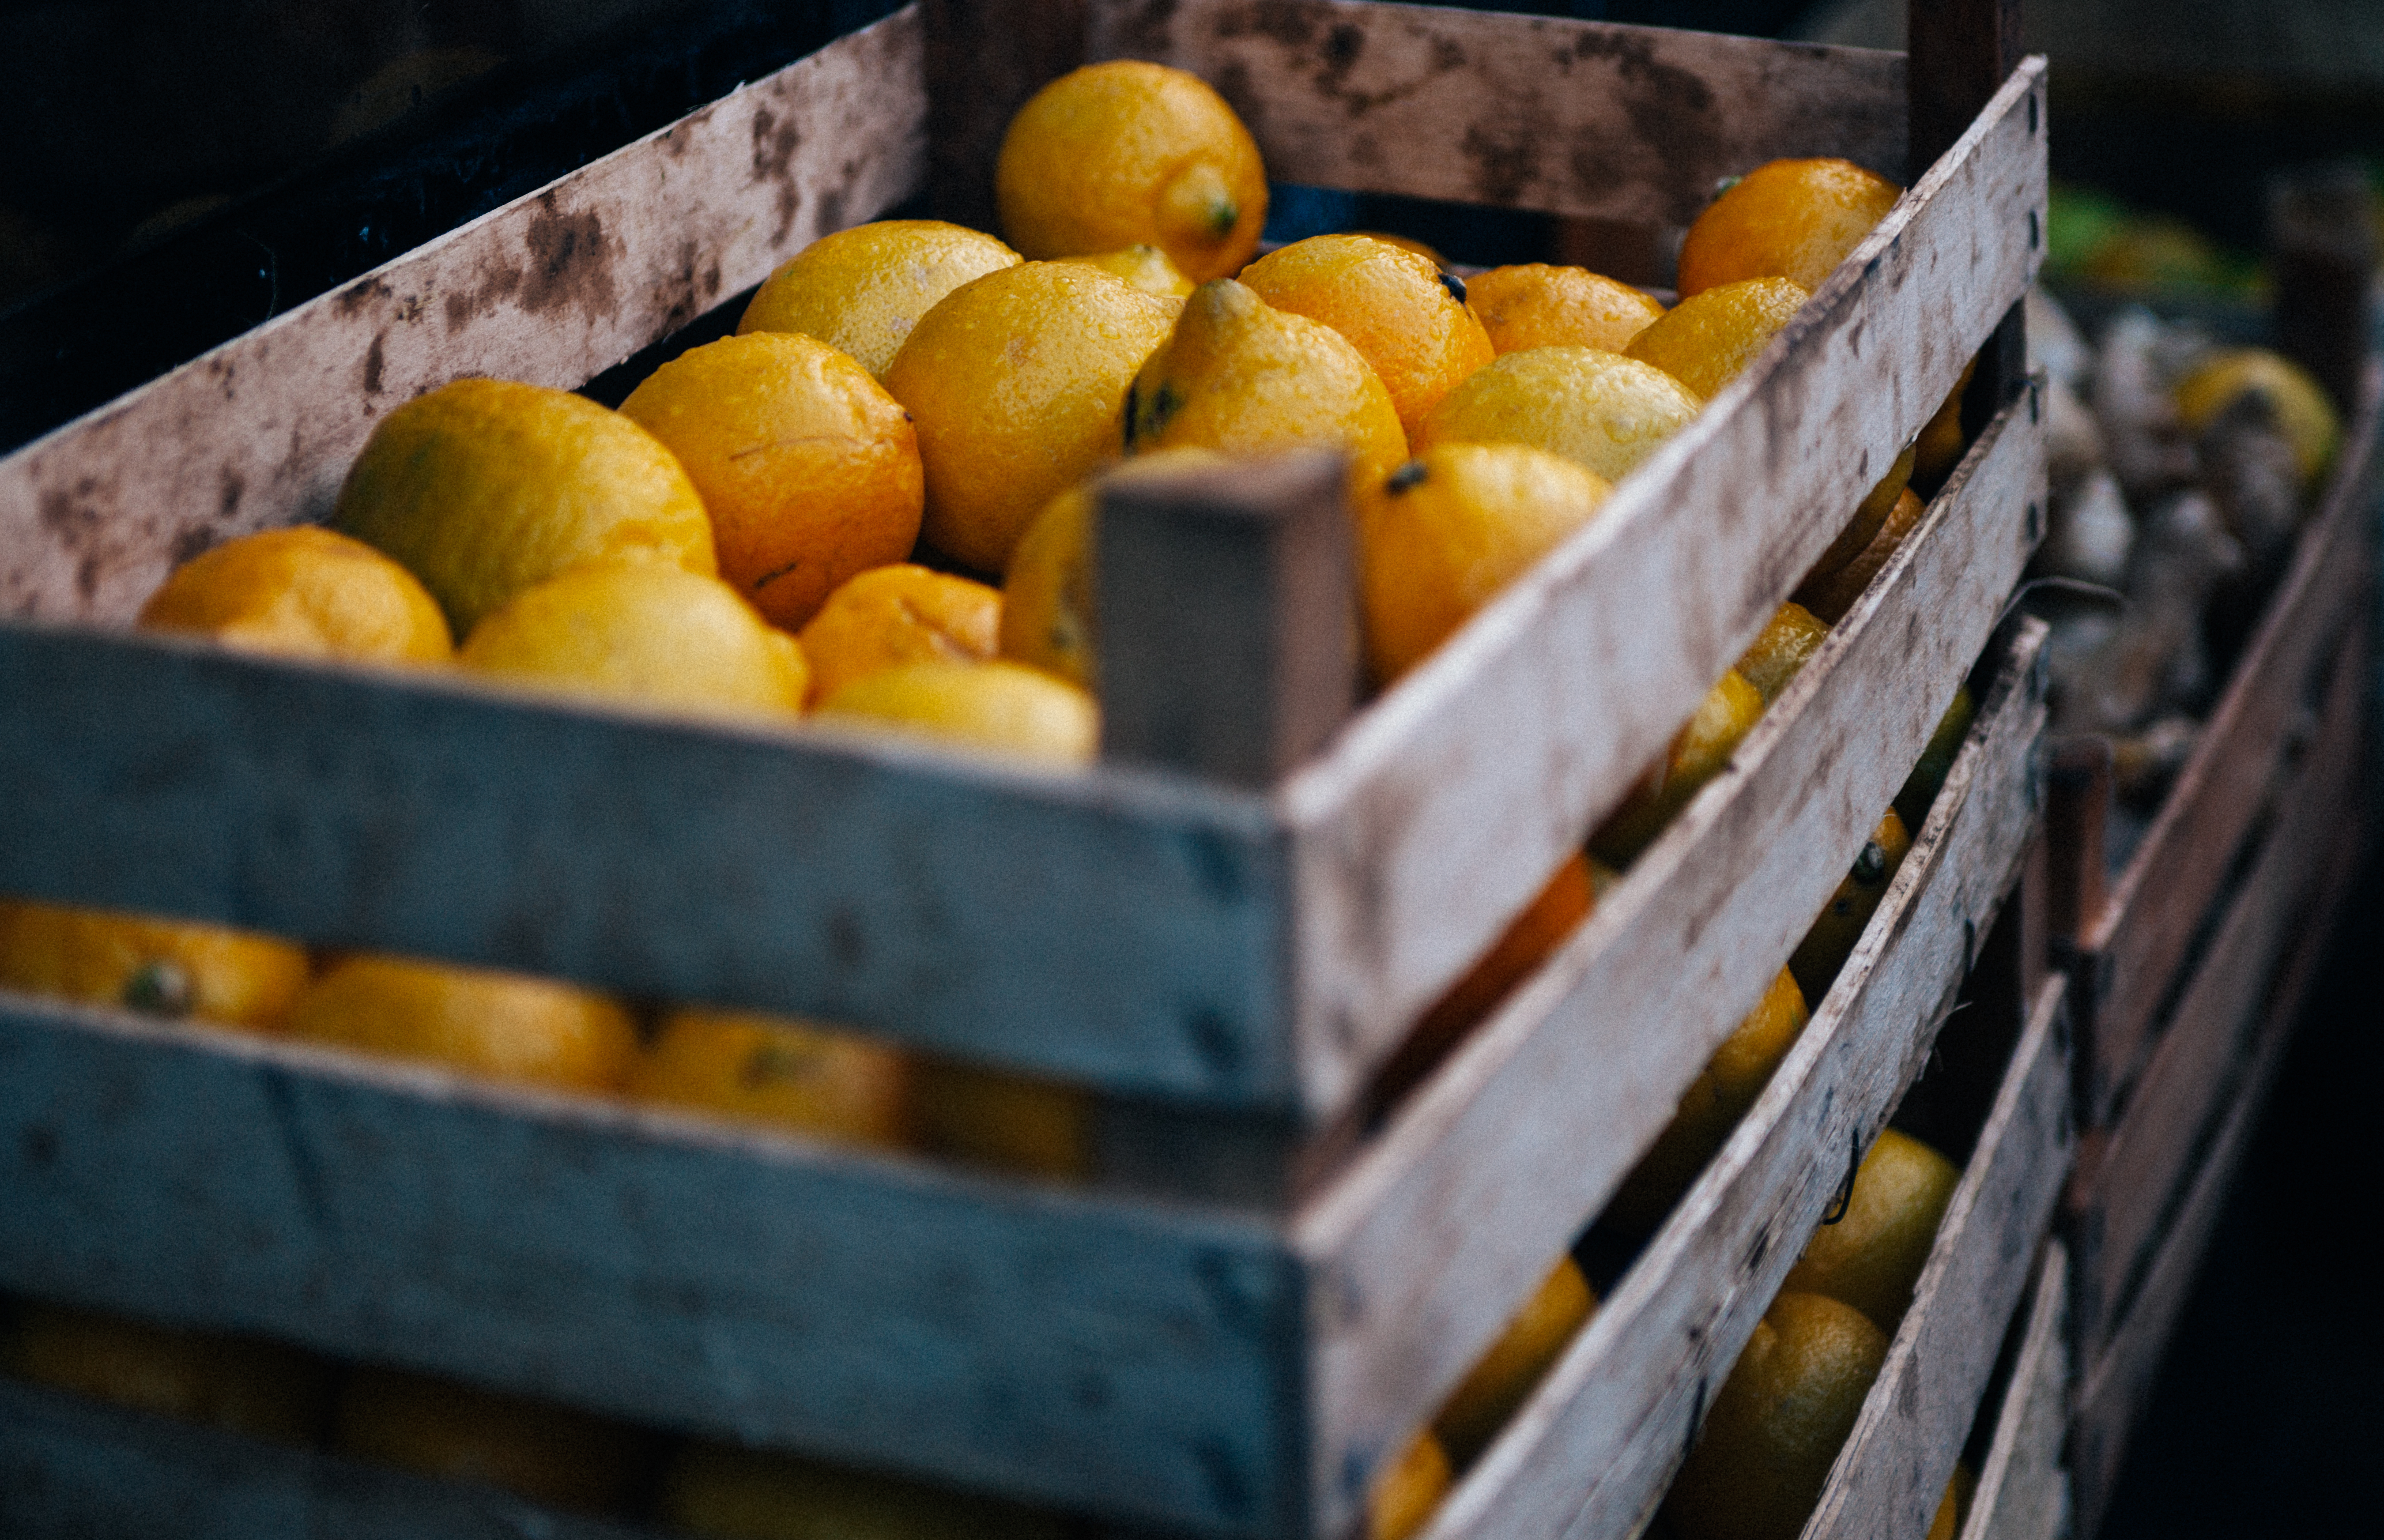
plant, fruit, food, produce, autumn, pumpkin, yellow, flowering plant, land plant